Fermentation in food processing

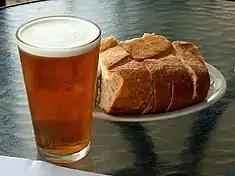
Beer and bread, two major uses of fermentation in food

Natural fermentation predates human history. Since ancient times, humans have exploited the fermentation process. They likely began fermenting foods unintentionally. To store excess foods, humans placed the items in a container where they were forgotten. Over time, yeast and bacteria started to grow. This led humans to unveil fermented foods. The earliest archaeological evidence of fermentation is 13,000-year-old residues of a beer, with the consistency of gruel, found in a cave near Haifa in Israel. Another early alcoholic drink, made from fruit, rice, and honey, dates from 7000 to 6600 BC, in the Neolithic Chinese village of Jiahu, and winemaking dates from ca. 6000 BC, in Georgia, in the Caucasus area. Seven-thousand-year-old jars containing the remains of wine, now on display at the University of Pennsylvania, were excavated in the Zagros Mountains in Iran. There is strong evidence that people were fermenting alcoholic drinks in Babylon ca. 3000 BC, ancient Egypt ca. 3150 BC, pre-Hispanic Mexico ca. 2000 BC, and Sudan ca. 1500 BC.